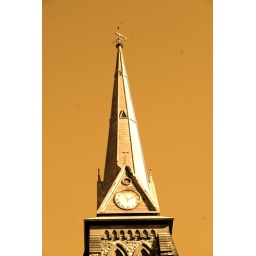
The clock tower of the Trinity Church. The weather vane on top of the tower is 8 feet in length.